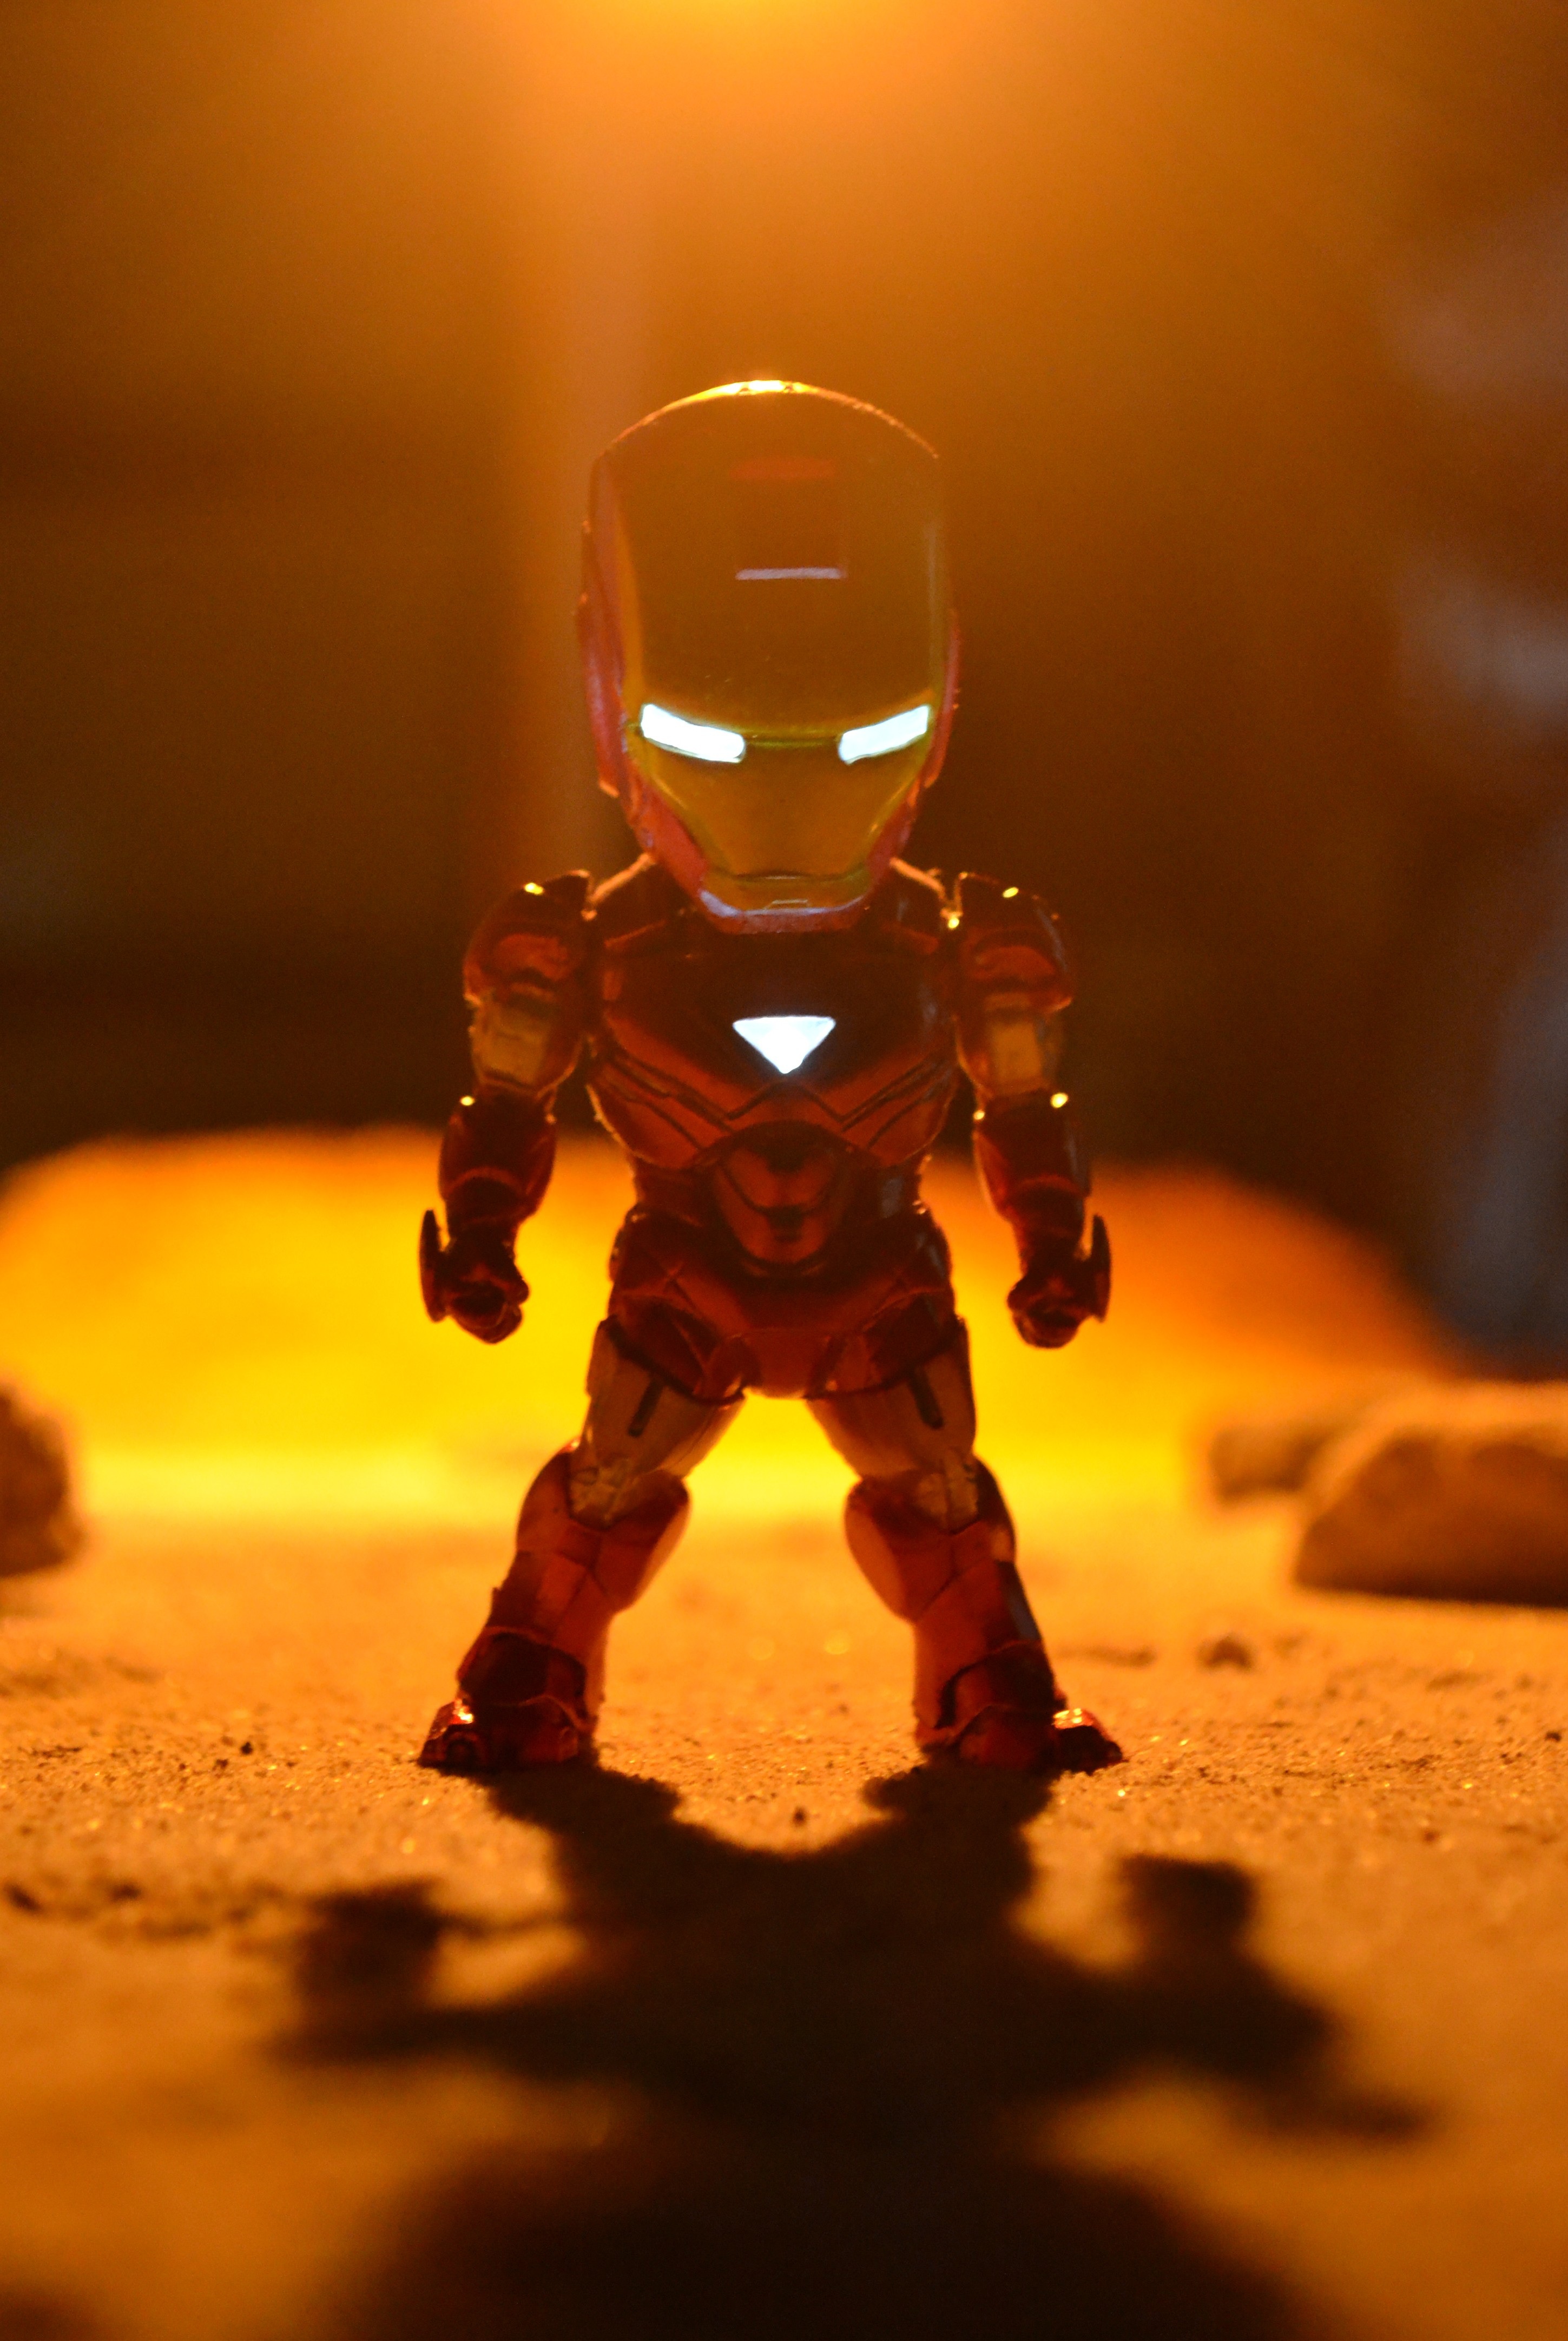
light, night, hill, standing, shadow, yellow, toy, stones, super, iron man, robotic, hero, superhero, screenshot, macro photography